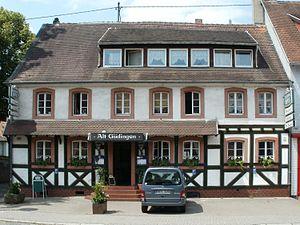
Güdingen est un Stadtteil de la ville allemande de Sarrebruck en Sarre.